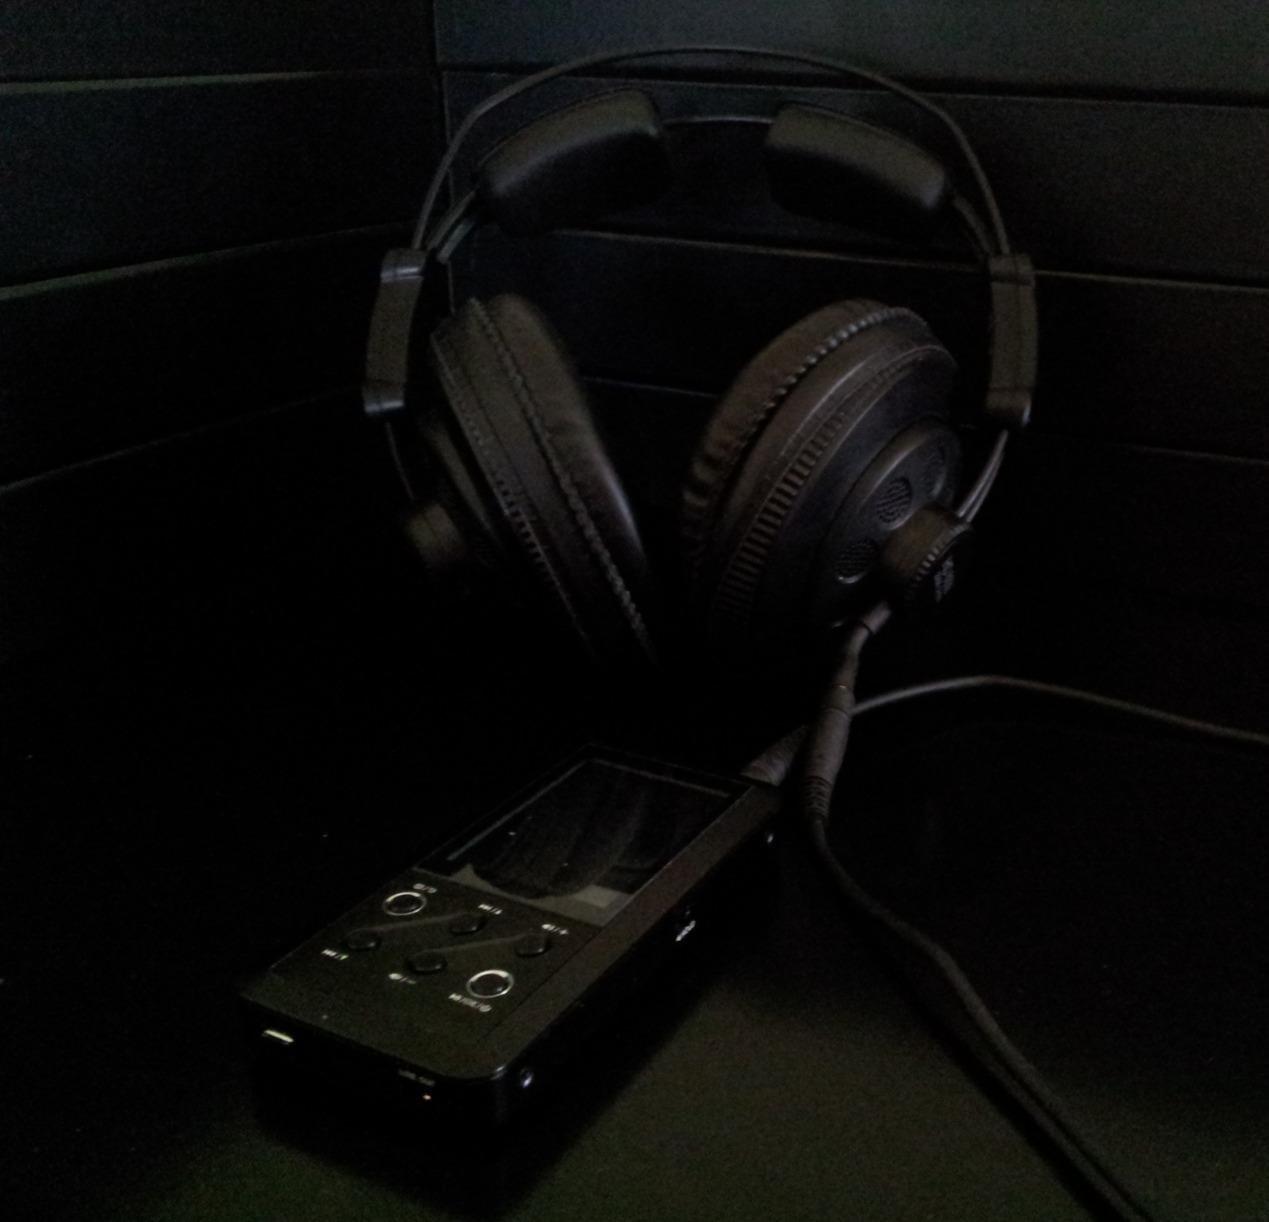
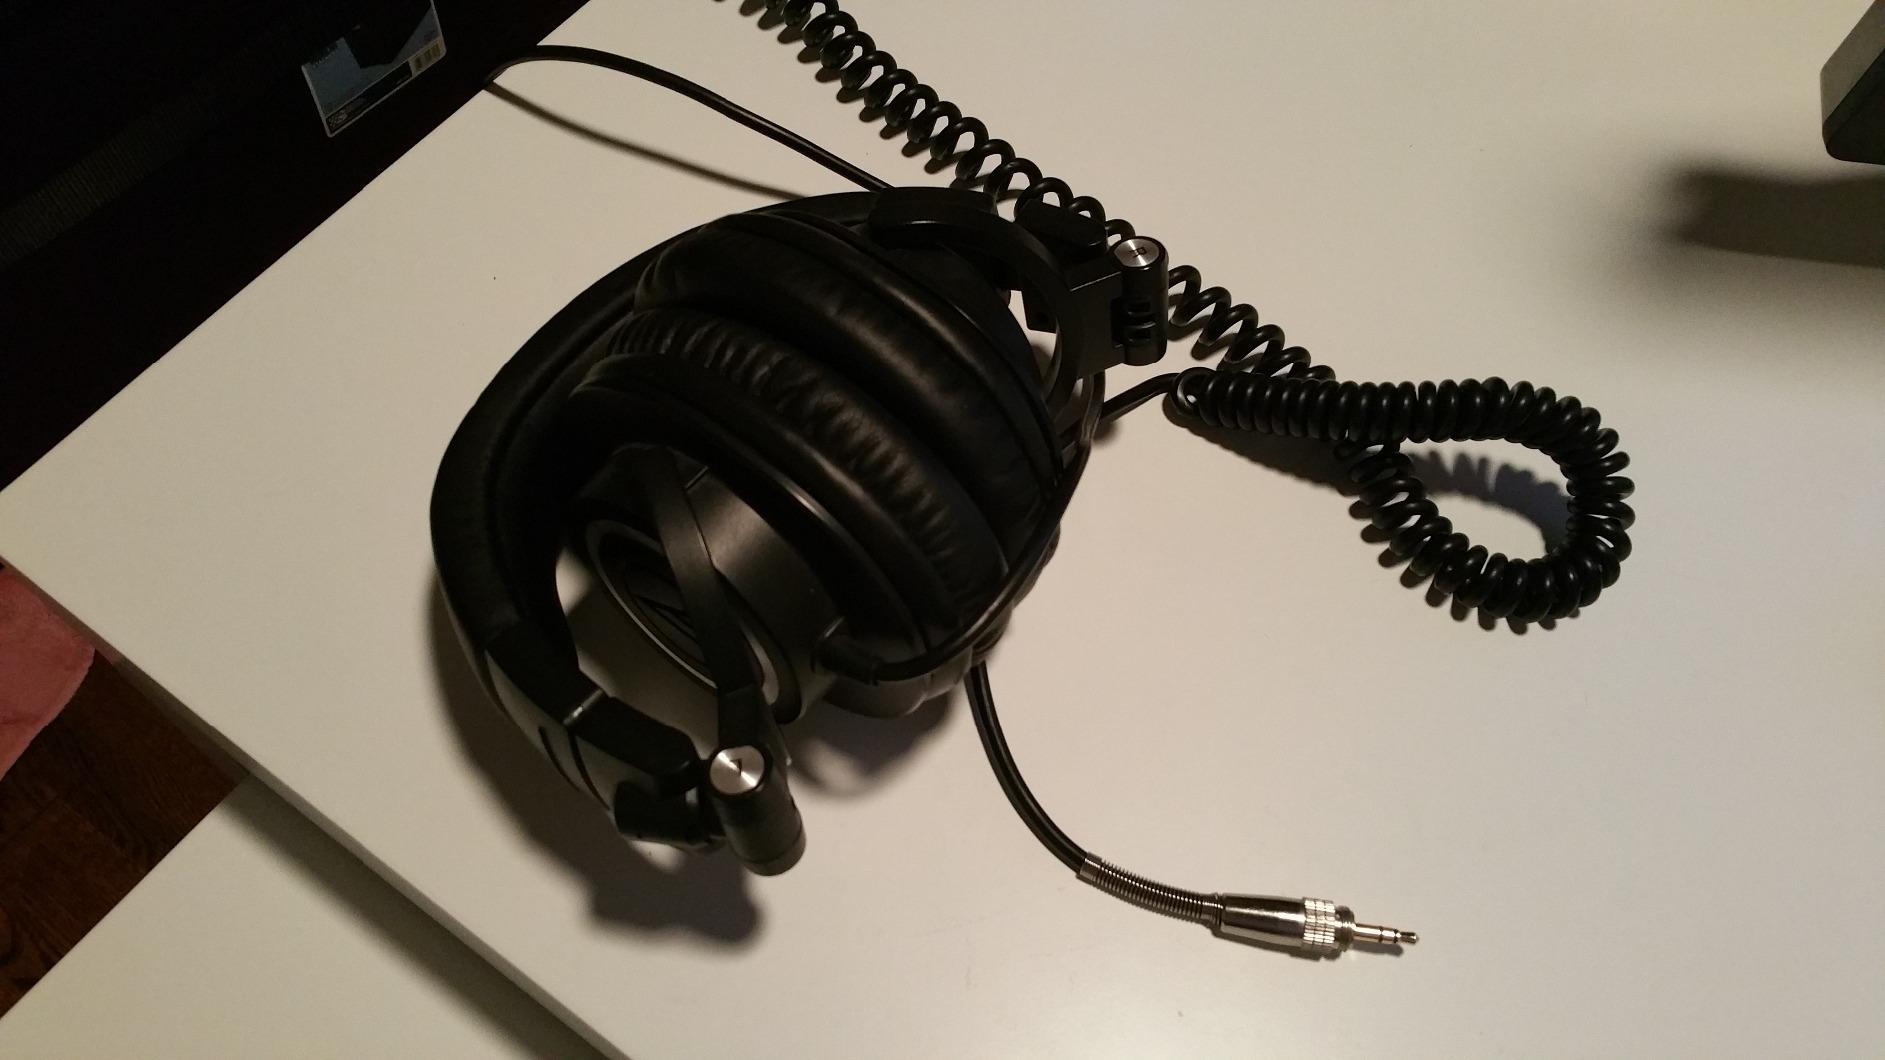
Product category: headphones
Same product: no